William Russell (Virginia politician)

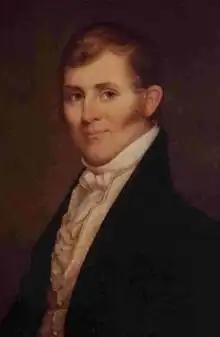

William Russell (1735 – January 14, 1793) was an army officer and a prominent settler of the southwestern region of the Virginia Colony. He led an early attempt to settle the "Kentuckee Territory" (then part of Virginia). He was a justice of Fincastle County, Virginia. During the American Revolutionary War he fought in the Battle of Yorktown. While a representative in the Virginia House of Delegates, Russell was noted for his stance opposing the 1785 State of Franklin petition for admittance into the United States.